Quentin Quail

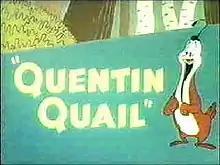
Screenshot of title

Quentin Quail is a 1946 Warner Bros. "Merrie Melodies" cartoon directed by Chuck Jones. The short was released on March 2, 1946.